The Palace of Truth

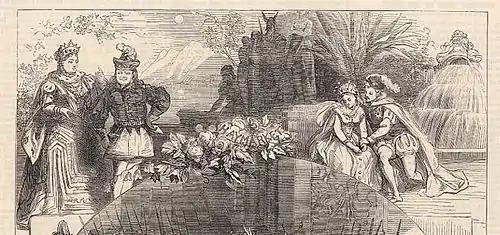
Drawing of a scene from the play in "The Illustrated London News", 1870

The Palace of Truth is a three-act blank verse "Fairy Comedy" by W. S. Gilbert first produced at the Haymarket Theatre in London on 19 November 1870, adapted in significant part from Madame de Genlis's fairy story, "Le Palais de la vérité". The play ran for approximately 140 performances and then toured the British provinces and enjoyed various revivals even well into the 20th century. There was also a New York production in 1910.